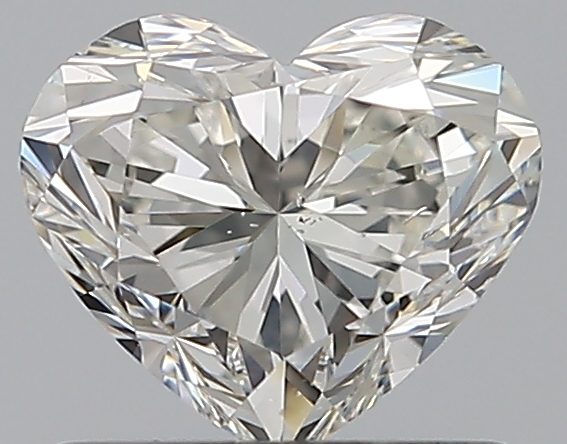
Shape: heart
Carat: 0.76
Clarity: SI1
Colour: I
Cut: EX
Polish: EX
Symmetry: EX
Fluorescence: F
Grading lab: GIA
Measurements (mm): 5.31 x 6.2 x 3.76